Gropecunt Lane

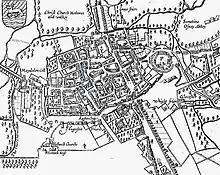
John Speed's 1605 map of Oxford, with Gropecunt Lane, by then Grope or Grape Lane, highlighted in blue. The major road it connects to is High Street, and north is at the bottom.

Although some medieval street names such as Addle Street (stinking urine, or other liquid filth; mire) and Fetter Lane (once Fewterer, meaning "idle and disorderly person") have survived, others have been changed in deference to contemporary attitudes. Sherborne Lane in London was in 1272–73 known as Shitteborwelane, later Shite-burn lane and Shite-buruelane (possibly due to nearby cesspits). Pissing Alley, one of several identically named streets whose names survived the Great Fire of London, was called Little Friday Street in 1848, before being absorbed into Cannon Street in 1853–54. Petticoat Lane, the meaning of which is sometimes misinterpreted as related to prostitution, was in 1830 renamed as Middlesex Street, following complaints about the street being named after an item of underwear.